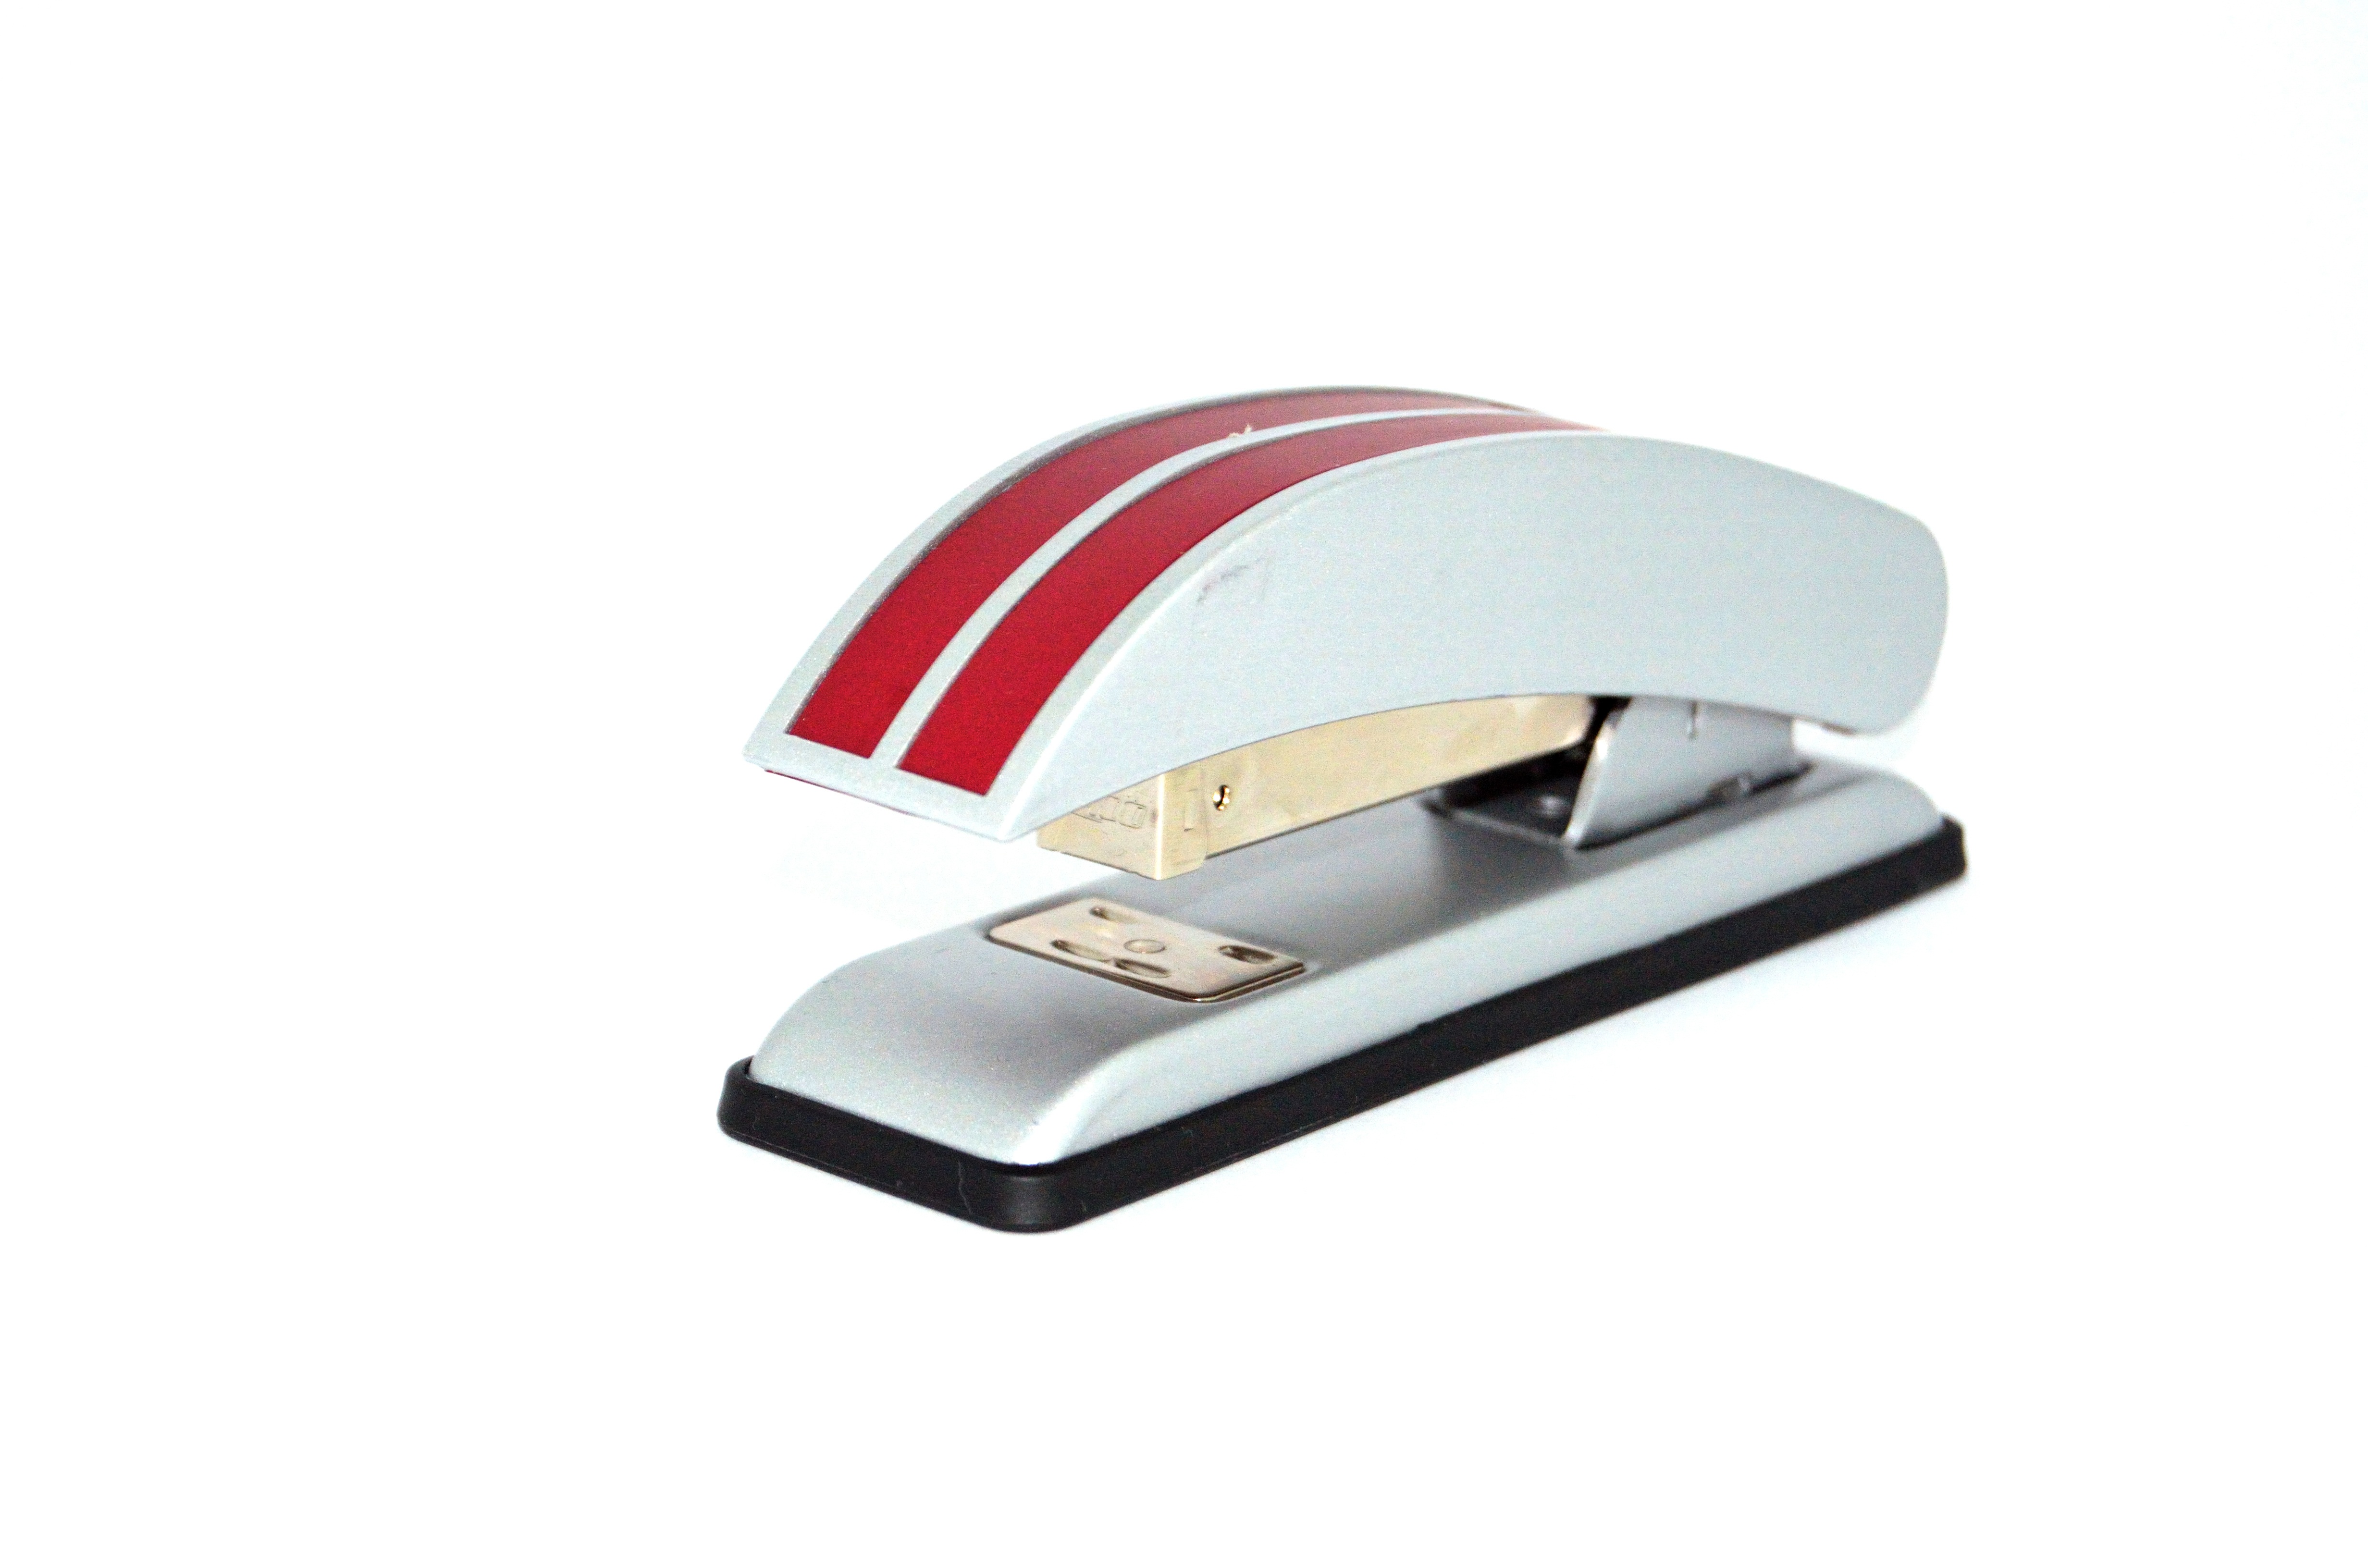
office supplies, stapler, office equipment, modern stapler